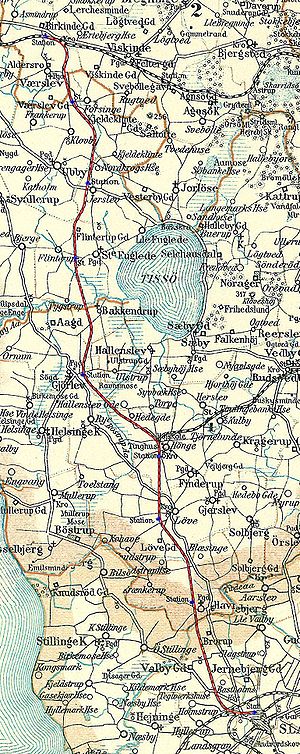
Slagelse-Værslev-banen
Kort over banens forløb
Kort over Sorø Amt
Slagelse-Værslev banen er en nu delvis nedlagt statsbanestrækning mellem Værslev og Slagelse via Høng.